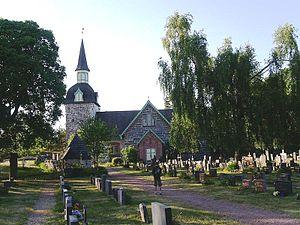
L'église de Föglö est une église située à Föglö, dans l'archipel d'Åland en Finlande.
Cet article recense les églises évangéliques-luthériennes de Finlande.